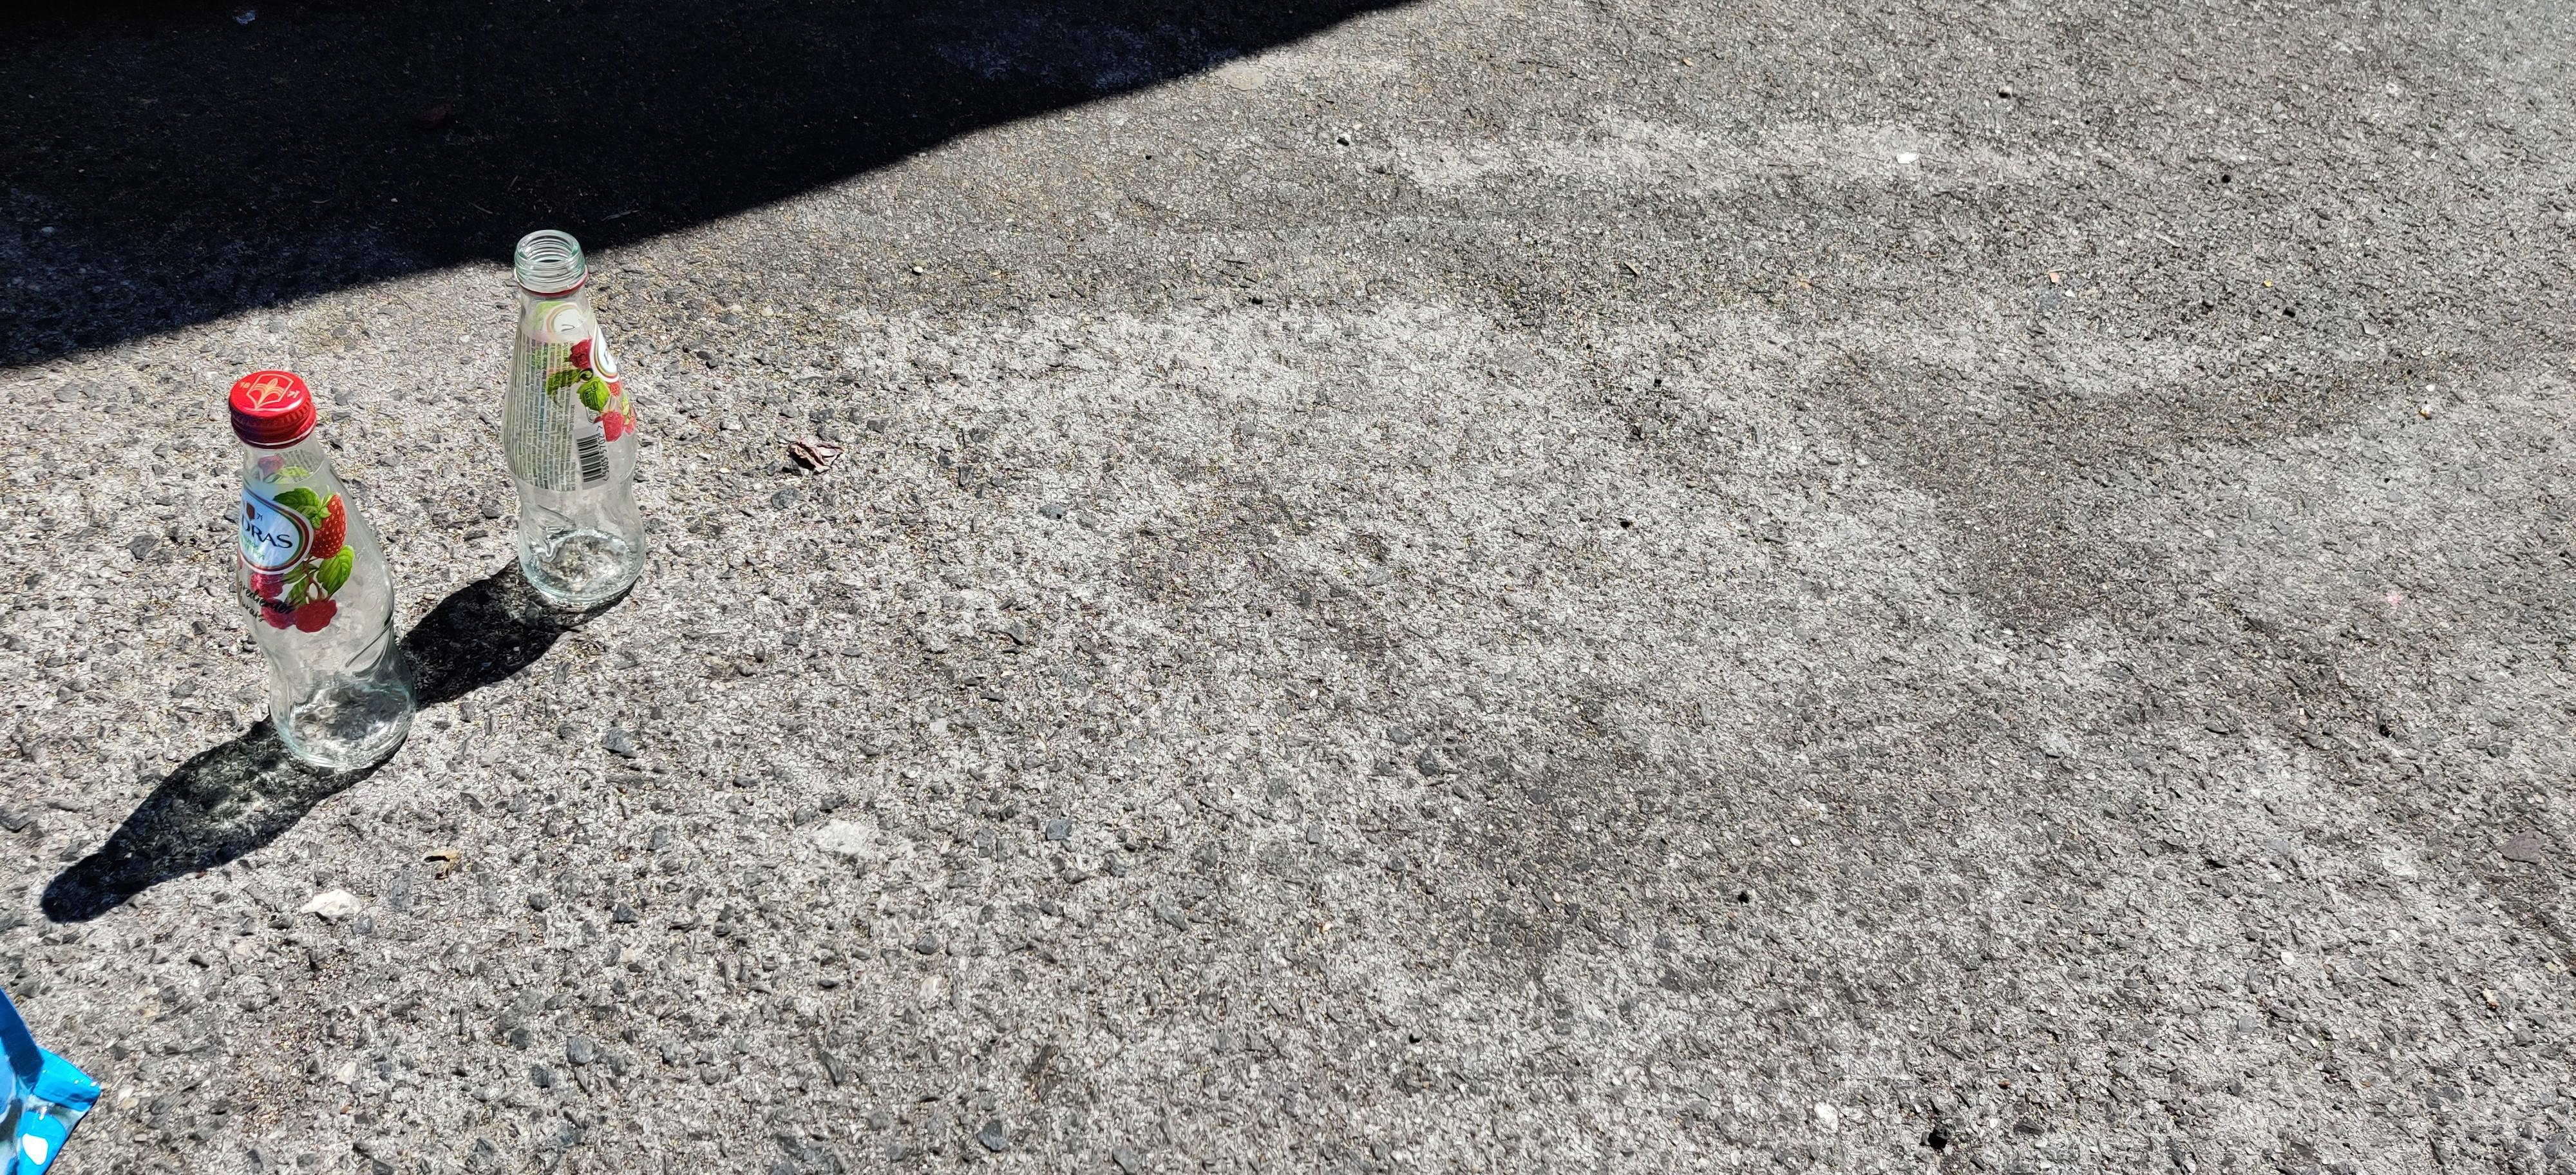
Object: Glass bottle (Bottle)

Object: Glass bottle (Bottle)

Object: Metal bottle cap (Bottle cap)